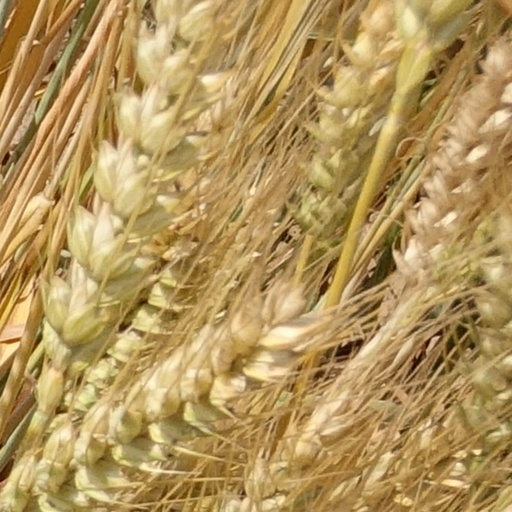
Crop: wheat